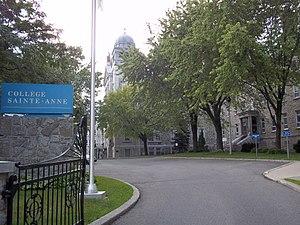
Collège Sainte-Anne, 1200, rue Saint-Joseph, Lachine
Lachine est un des dix-neuf arrondissements urbains de la ville de Montréal, au Québec. Avant les réorganisations municipales québécoises de 2002, Lachine était une municipalité résultant de la fusion des villes de Lachine et de Saint-Pierre en 2000.